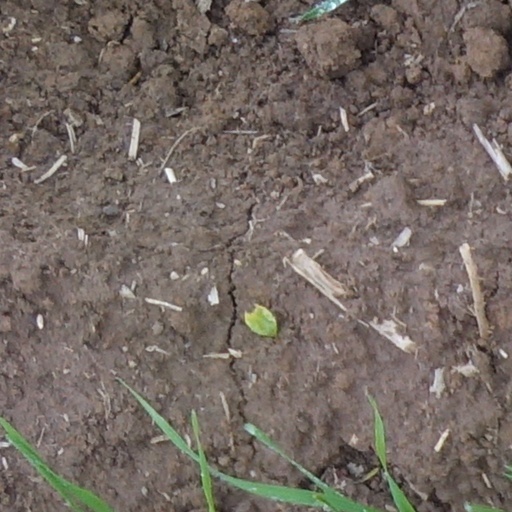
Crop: wheat